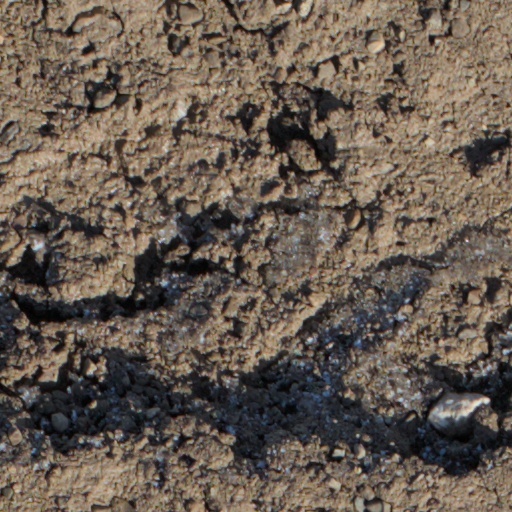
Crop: wheat